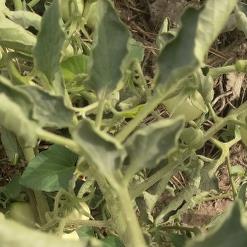
Crop: Tomato
Condition: virosis-d